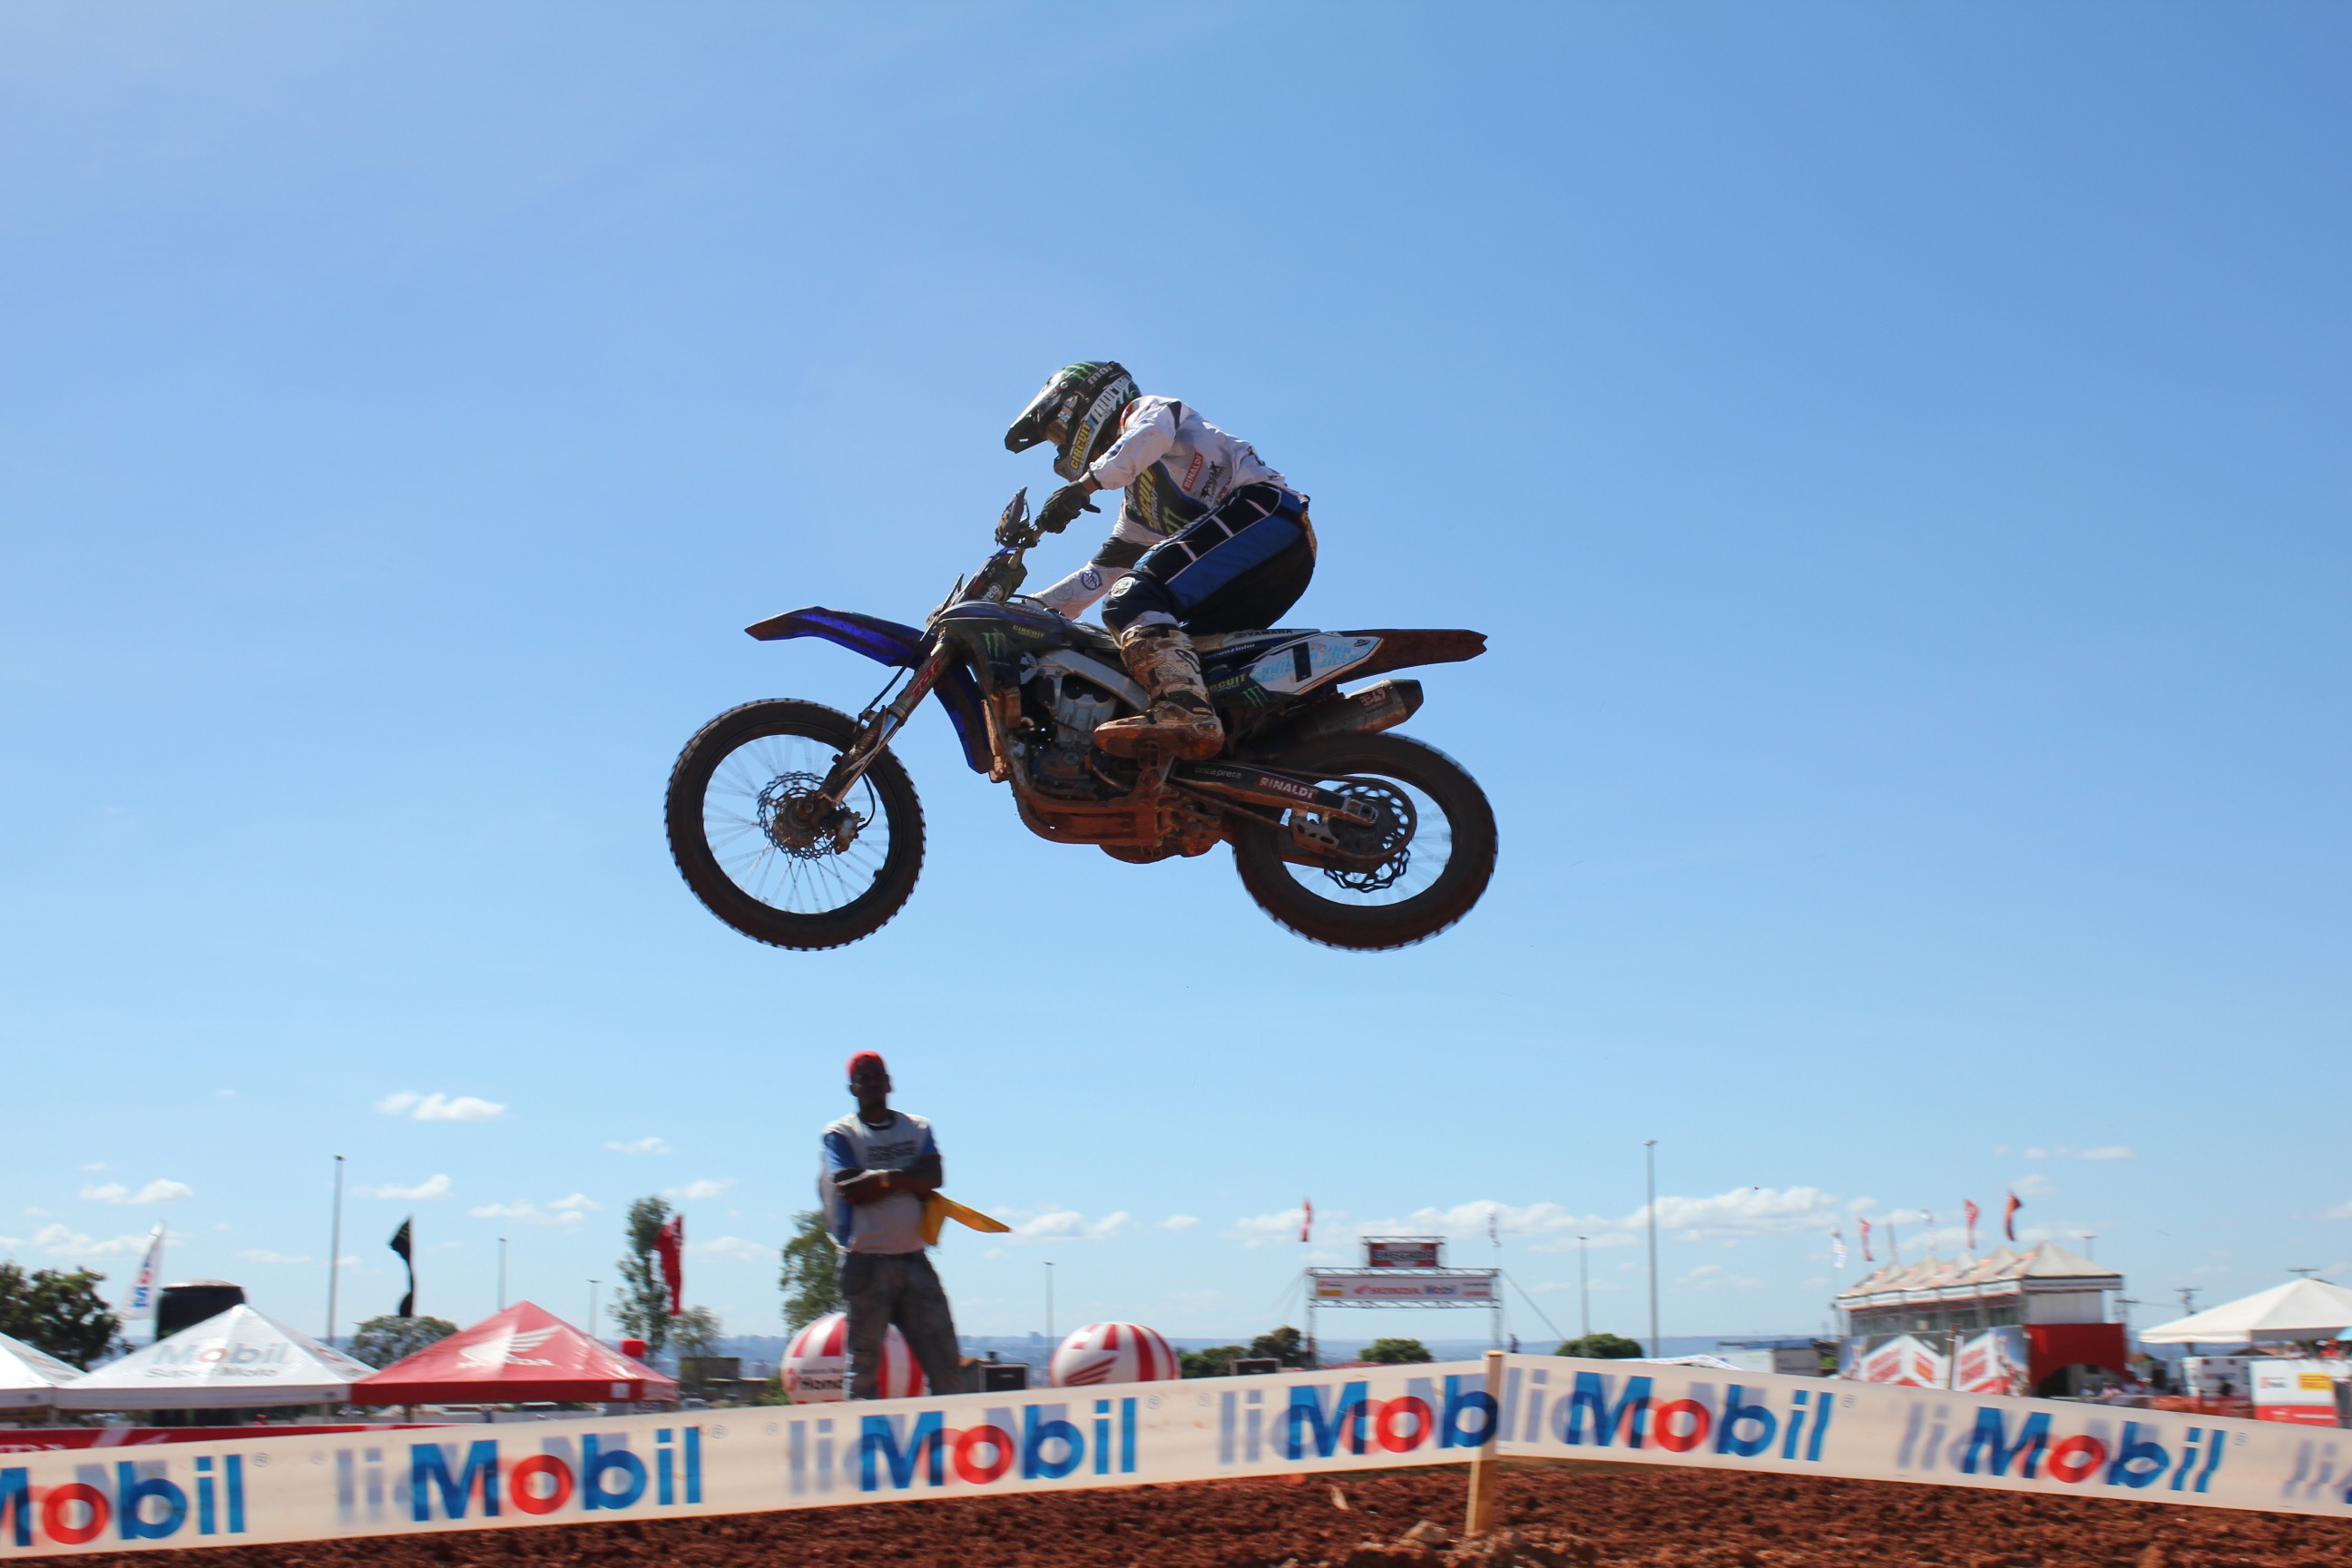
bike, jump, vehicle, motocross, extreme sport, competition, sports, racing, day, championship, motorsport, freestyle motocross, motorcycling, motorcycle racing, stunt performer, endurocross, dirt track racing